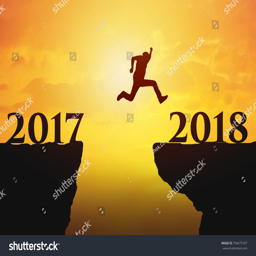
happy new year silhouette of young man jumping over a cliff at the sunset time